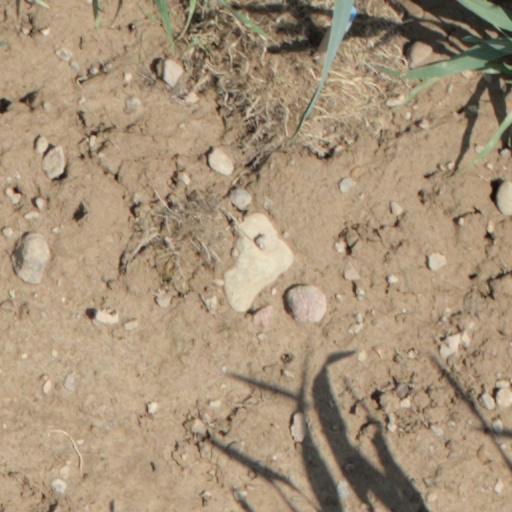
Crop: wheat